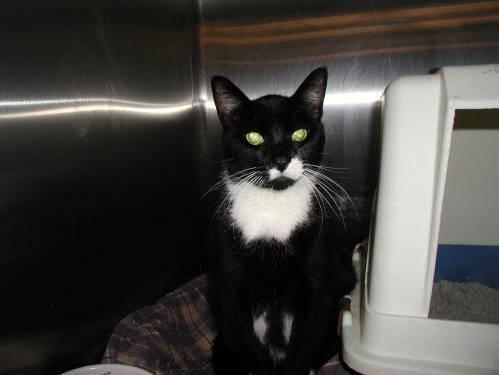
cat